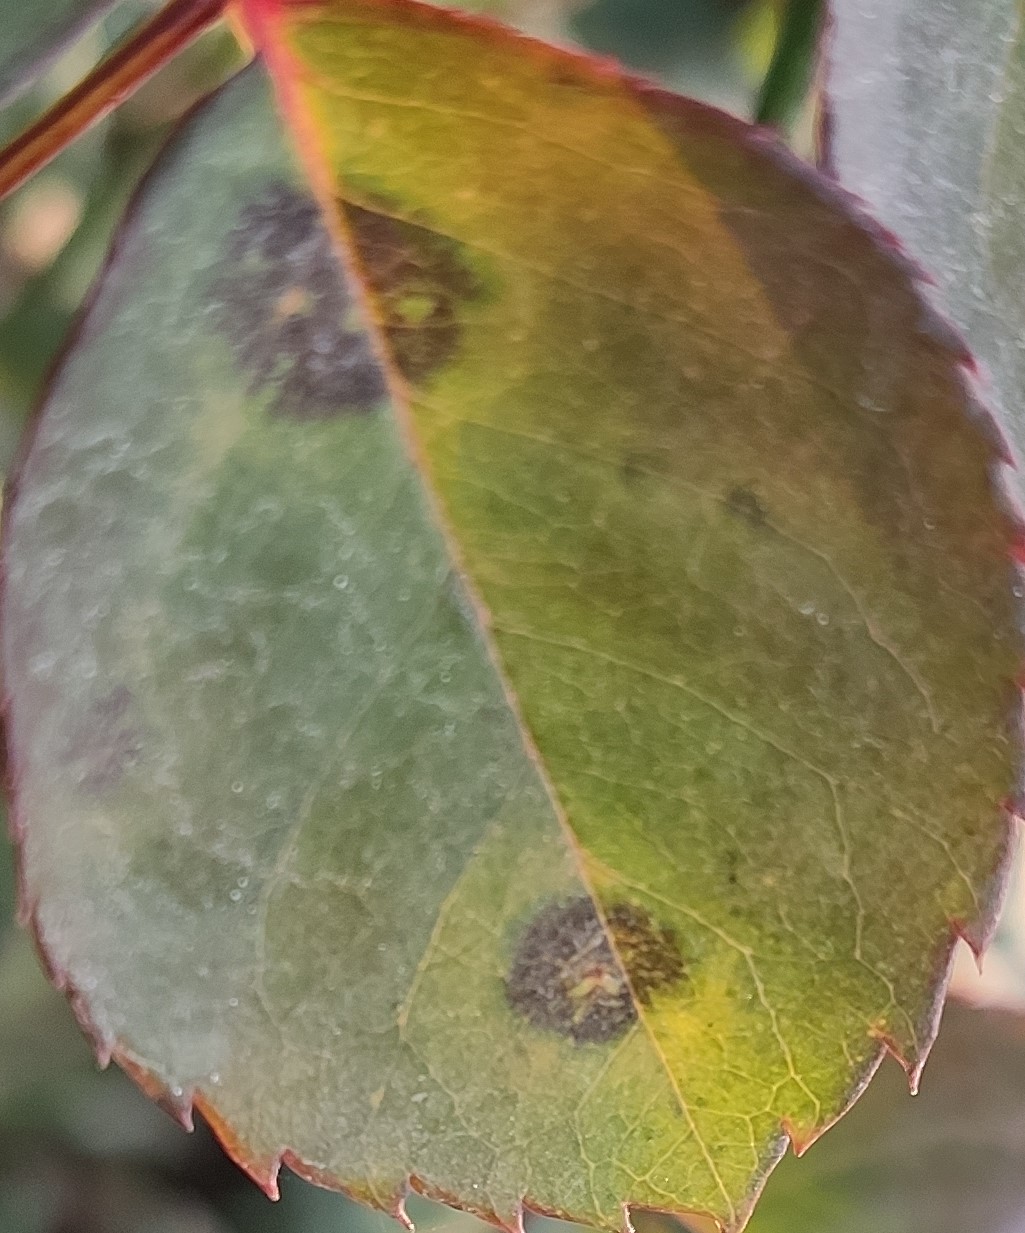
Label: Black Spot